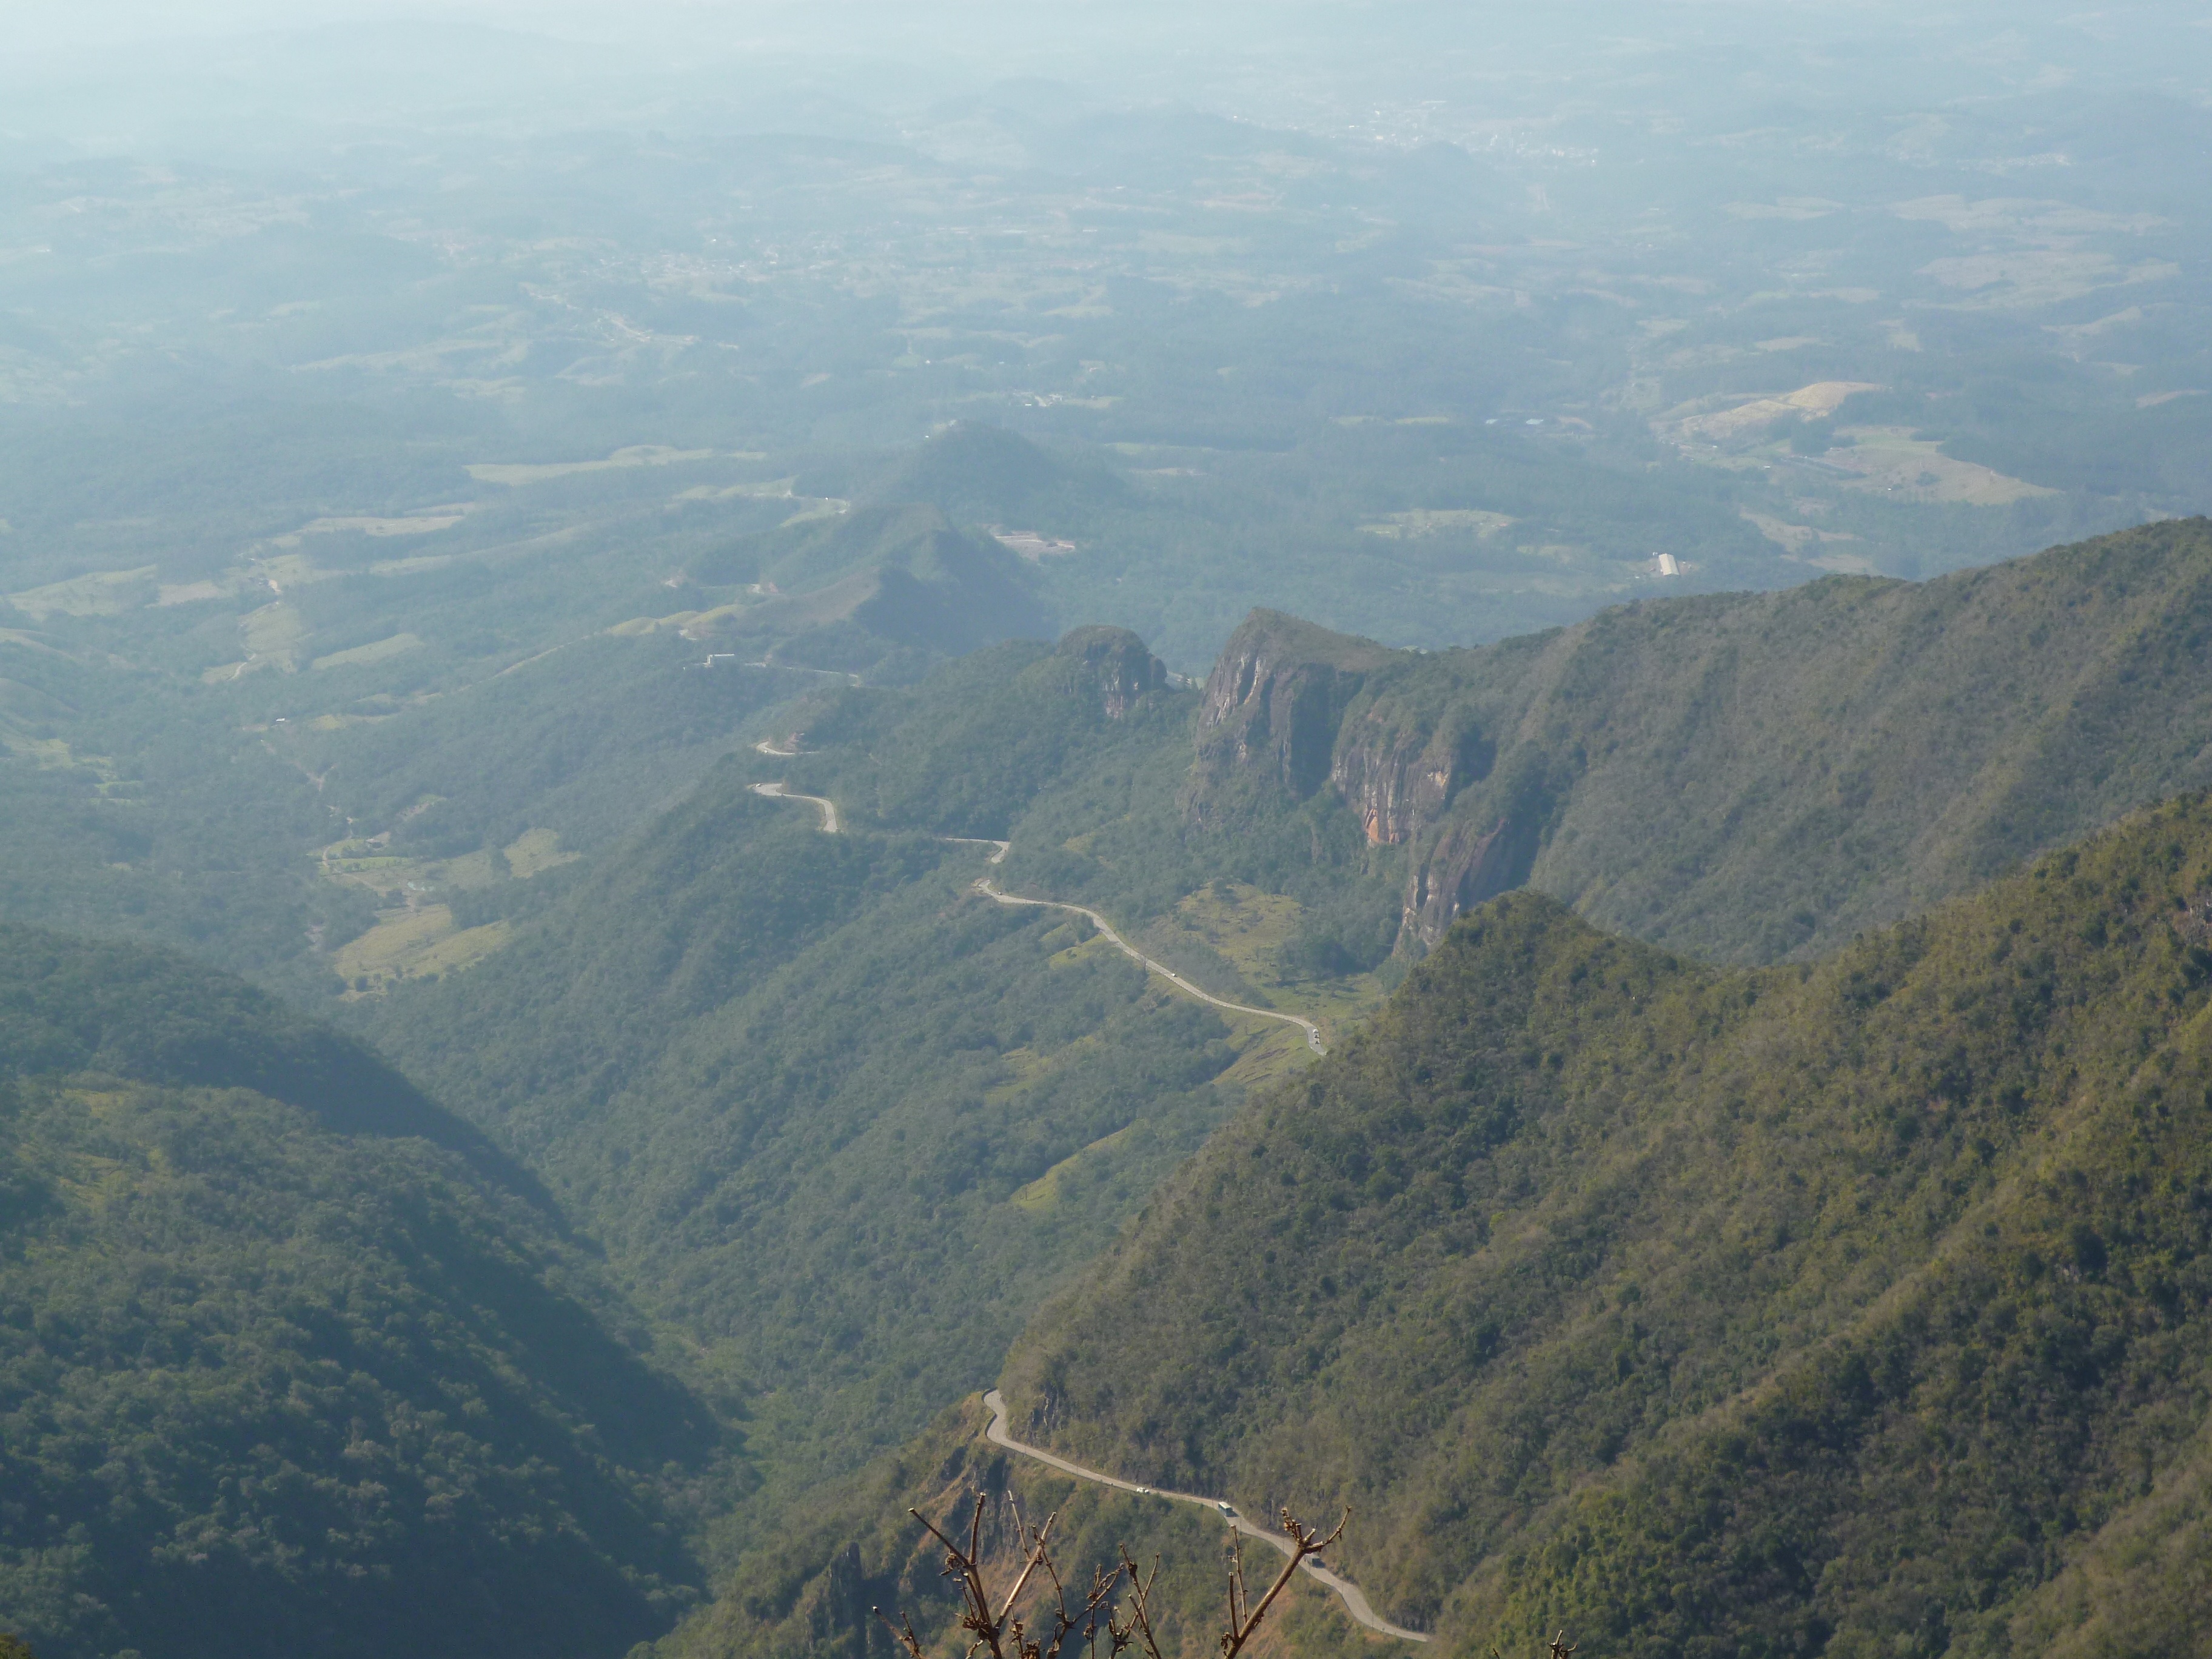
landscape, mountain, hill, adventure, valley, mountain range, terrain, ridge, summit, plateau, fell, landform, aerial photography, mountain pass, geographical feature, atmosphere of earth, mountainous landforms